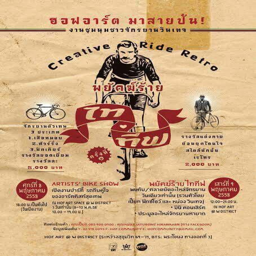
its not vintage , but i like the style of this poster